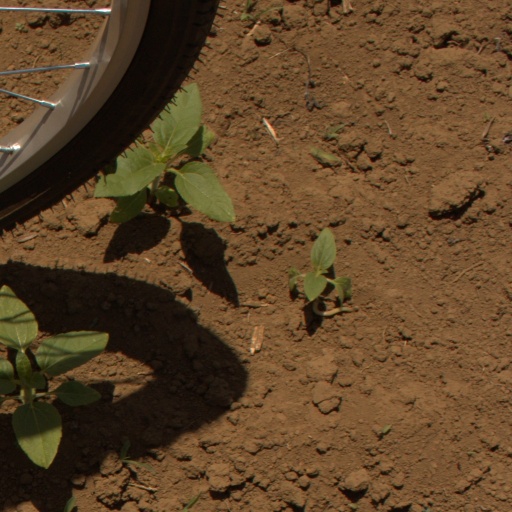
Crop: Jerusalem artichoke